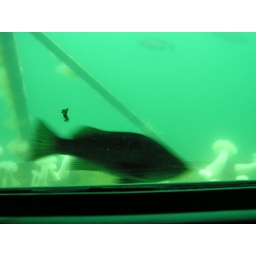
This is in Sitka. We took a boat which had A underwater viewing area. This is a fish we saw.